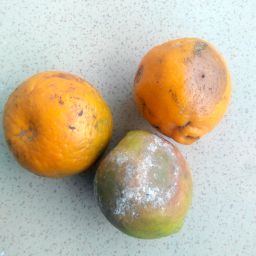
Fruit: Orange
Quality: Bad